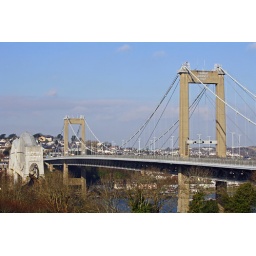
Brunel railway bridge & road bridge over the Tamar [IMG_5670_af-2]